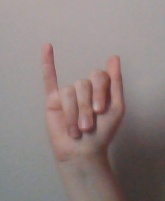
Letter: meem